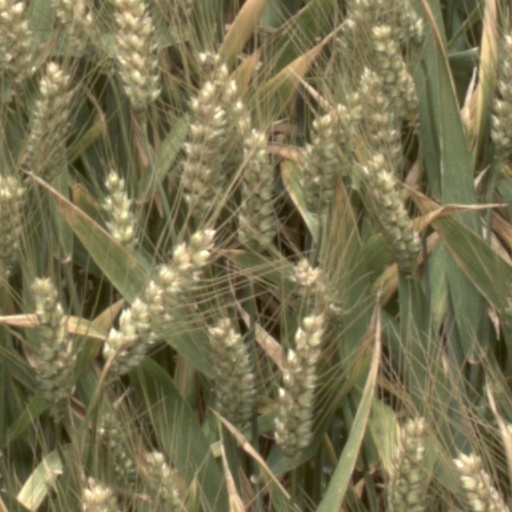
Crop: wheat